Yichang railway station

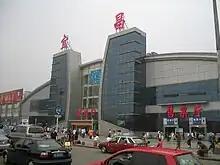
Yichang railway station in 2009

Yichang railway station is the railway station in downtown Yichang, Hubei province. Since October 2012, it has been closed to passengers.